Sangram (1974 film)

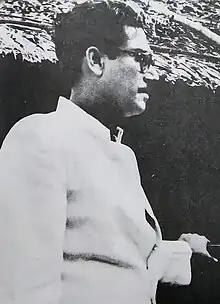
Sheikh Mujibur Rahman

The cast of "Sangram" includes Bangladeshi veterans of the War of Liberation. In the film's final scene, the Bangladesh Army is honoring Sheikh Mujibur Rahman, the first President of Bangladesh, after the country achieved its independence. The filmmaker wanted to cast Rahman in this scene; he and actor Khasru invited Rahman to act in the film but he rejected their initial offer. Khasru later enlisted the help of Abdul Mannan, who persuaded Rahman to appear in the scene.